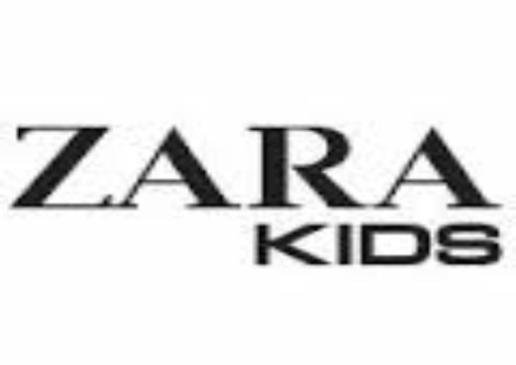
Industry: Clothes